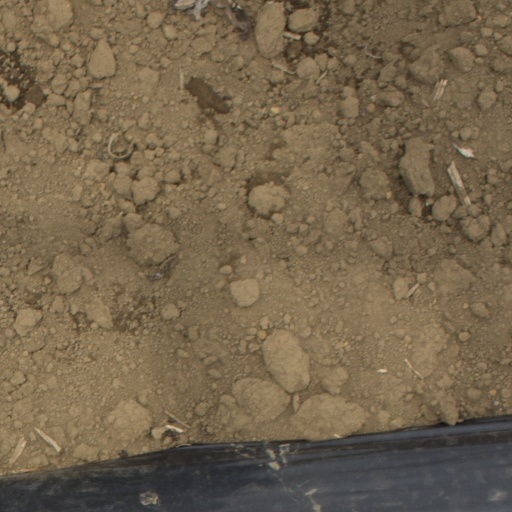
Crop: Jerusalem artichoke